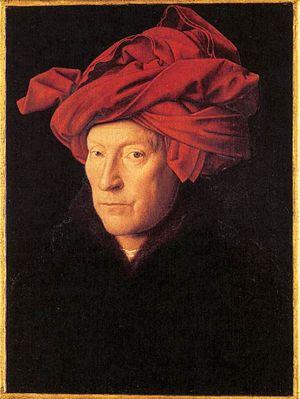
Cette page dresse une liste de personnalités nées au cours de l'année 1390 :
Le Jardin des délices est une peinture à l'huile sur bois du peintre néerlandais Jérôme Bosch, appartenant à la période des primitifs flamands. L'œuvre est structurée en triptyque, format souvent utilisé par les peintres du début du XVᵉ siècle jusqu'au début du XVIIᵉ siècle dans la partie septentrionale de l'Europe. Elle est le plus souvent datée de 1494 à 1505, bien que des chercheurs en avancent la création jusqu'aux années 1480.
La peinture flamande se développe du début du XVᵉ au XVIIᵉ siècles. Les Flandres ont produit les principaux peintres de l'Europe du nord et ont attiré de nombreux jeunes peintres prometteurs des pays voisins. Ces peintres flamands étaient invités à travailler dans les cours d'autres pays et ont eu une influence dans toute l'Europe. Depuis la fin de l'ère napoléonienne, les peintres flamands ont contribué à restaurer la bonne réputation acquise avec les Vieux Maîtres.
Cette page dresse une liste de personnalités mortes au cours de l'année 1441 :